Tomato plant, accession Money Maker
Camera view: horizontal (90 deg, fisheye); turntable rotation: 180 degrees
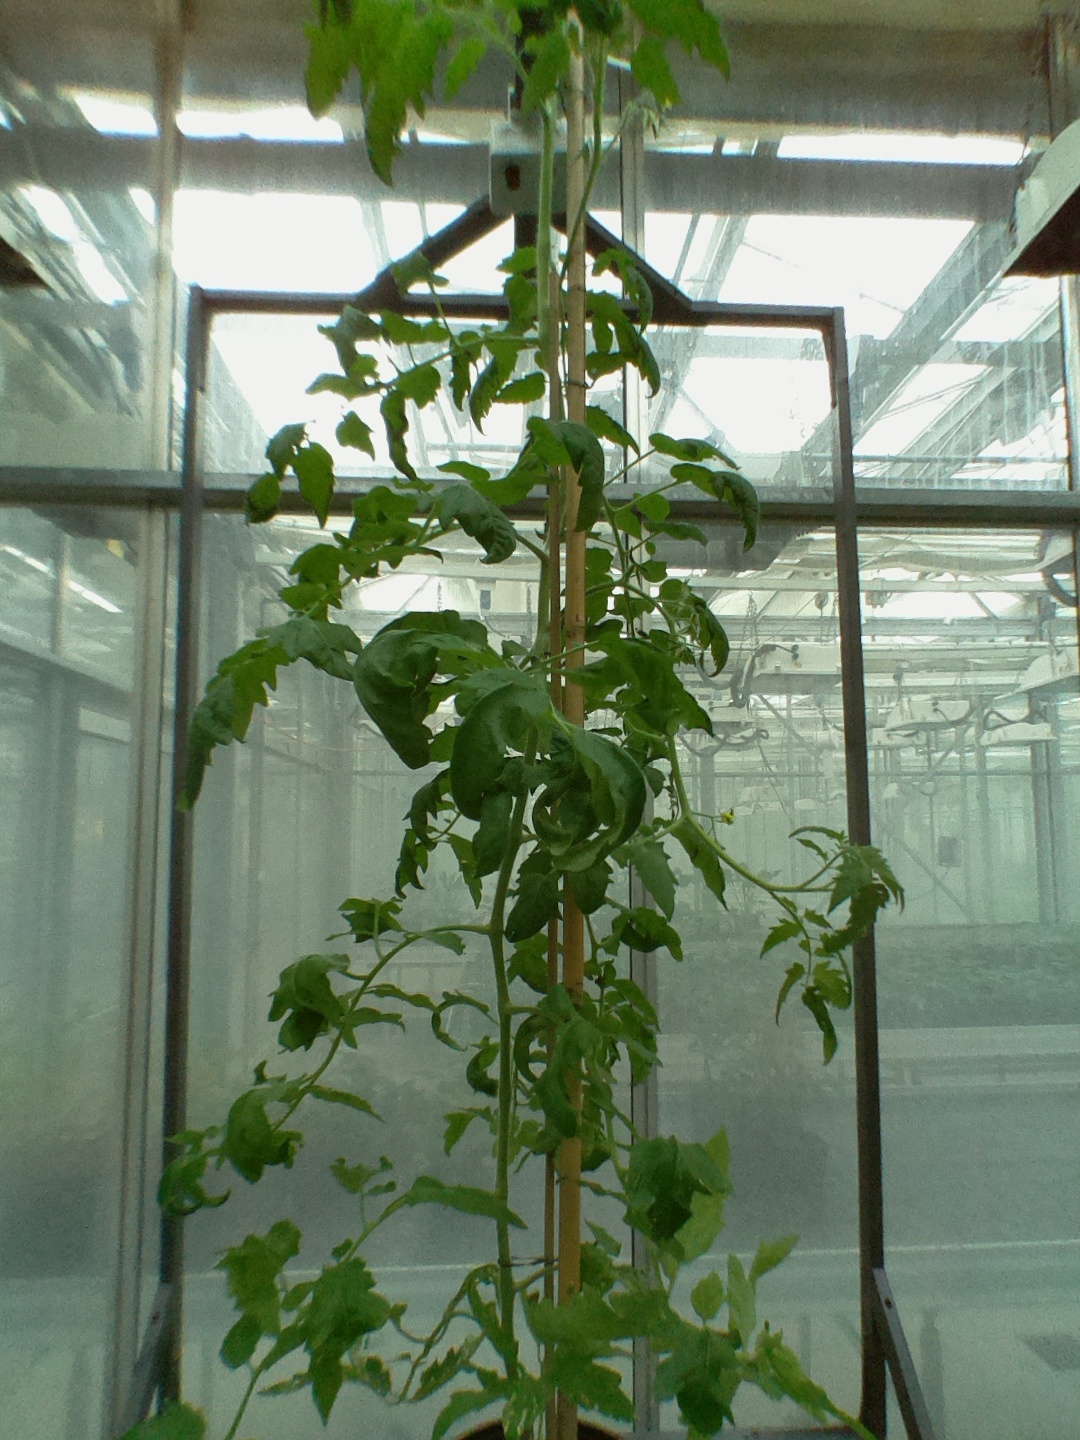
BBCH growth stage 65: Full flowering, 50%-60% of flowers open, first petals falling